Nagin Cox

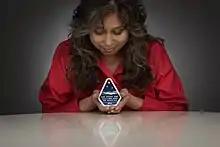
Cox in 2018

Zainab Nagin Cox (born 1965) is a spacecraft operations engineer at Jet Propulsion Laboratory who received the NASA Exceptional Service Medal. Asteroid 14061 was named "Nagincox" after her in 2015.